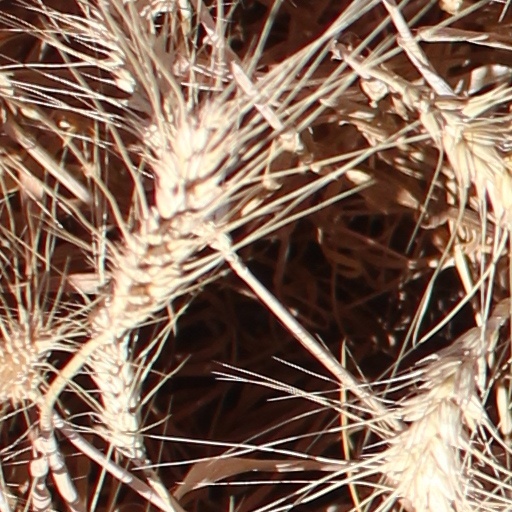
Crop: wheat